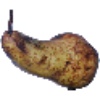
Label: pear_abate